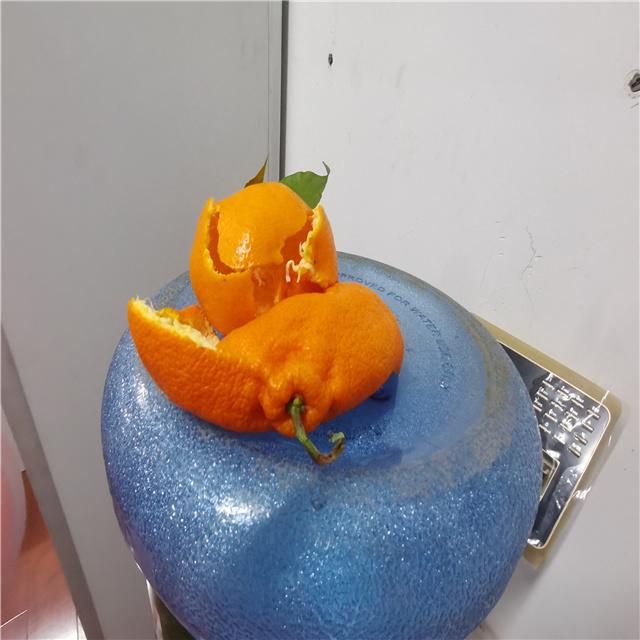
Label: peels